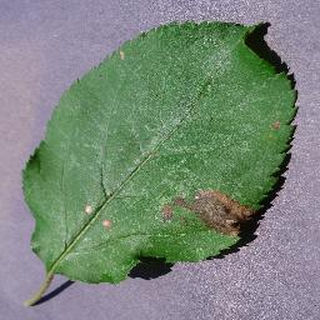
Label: apple_black_rot